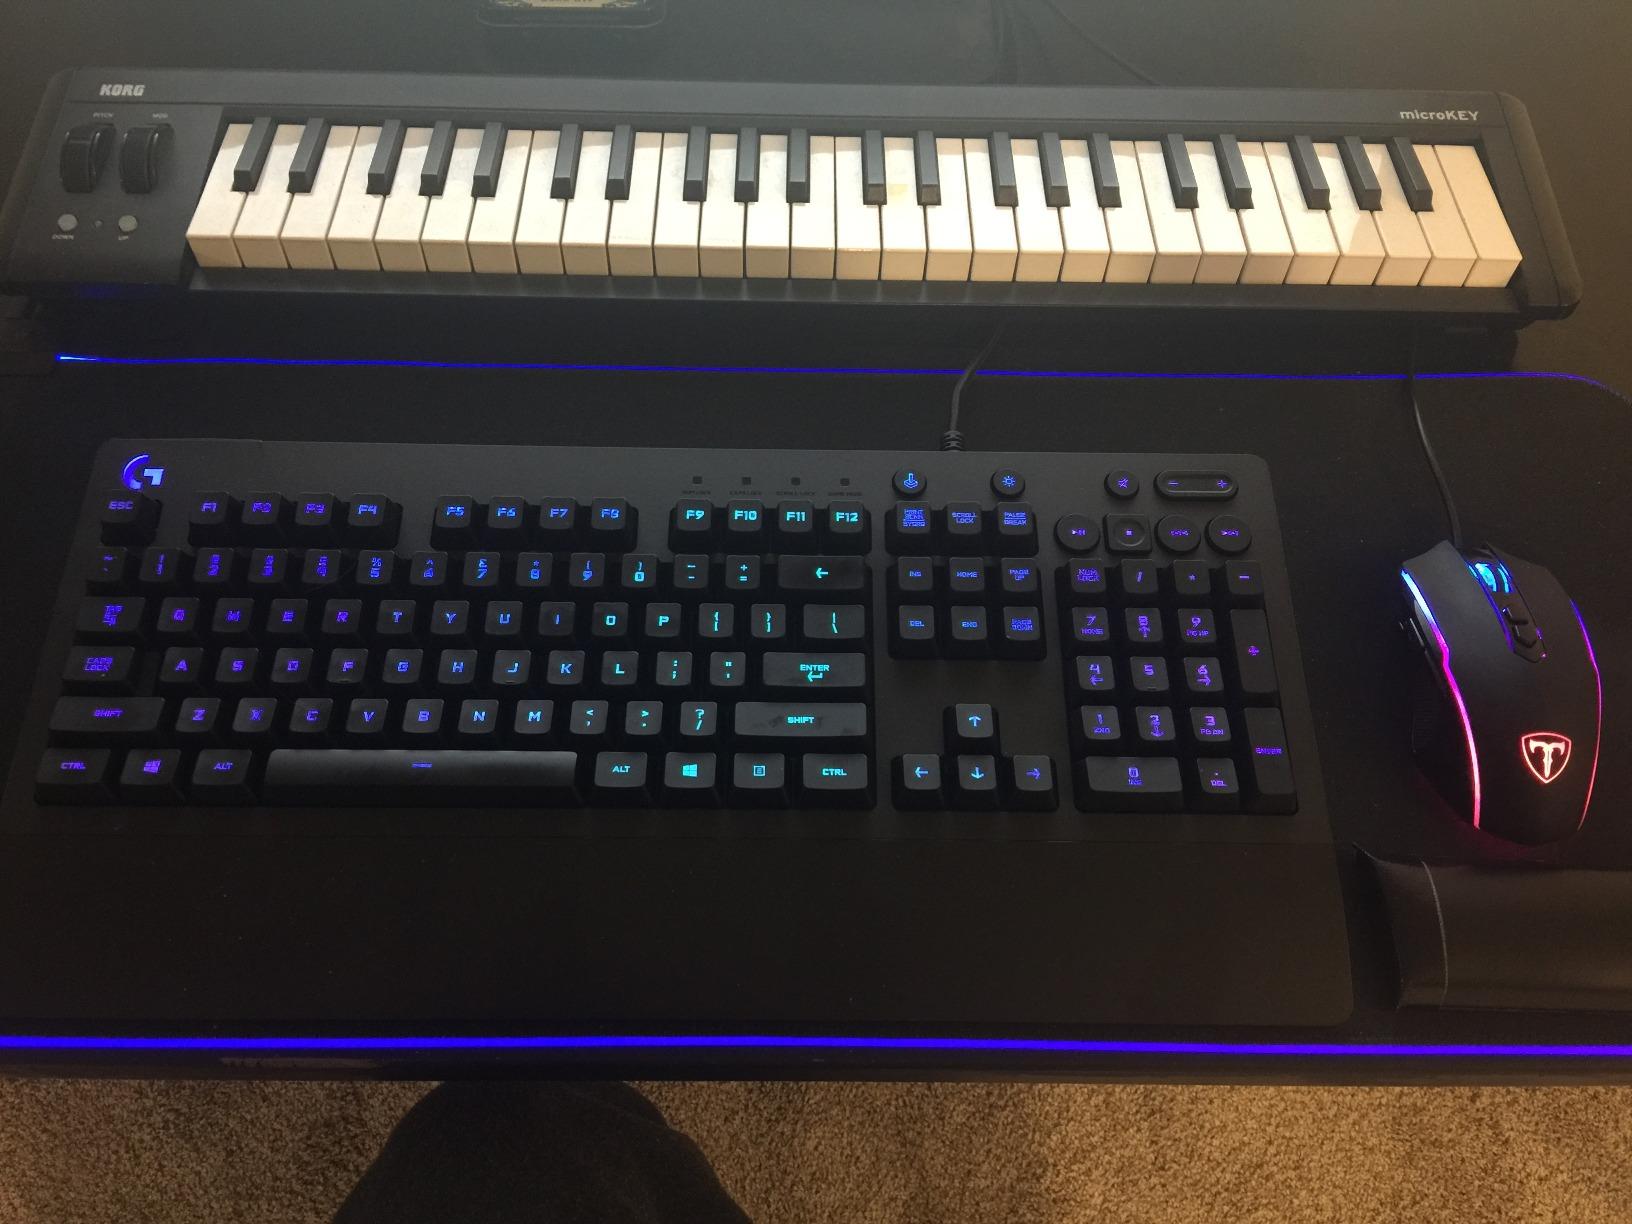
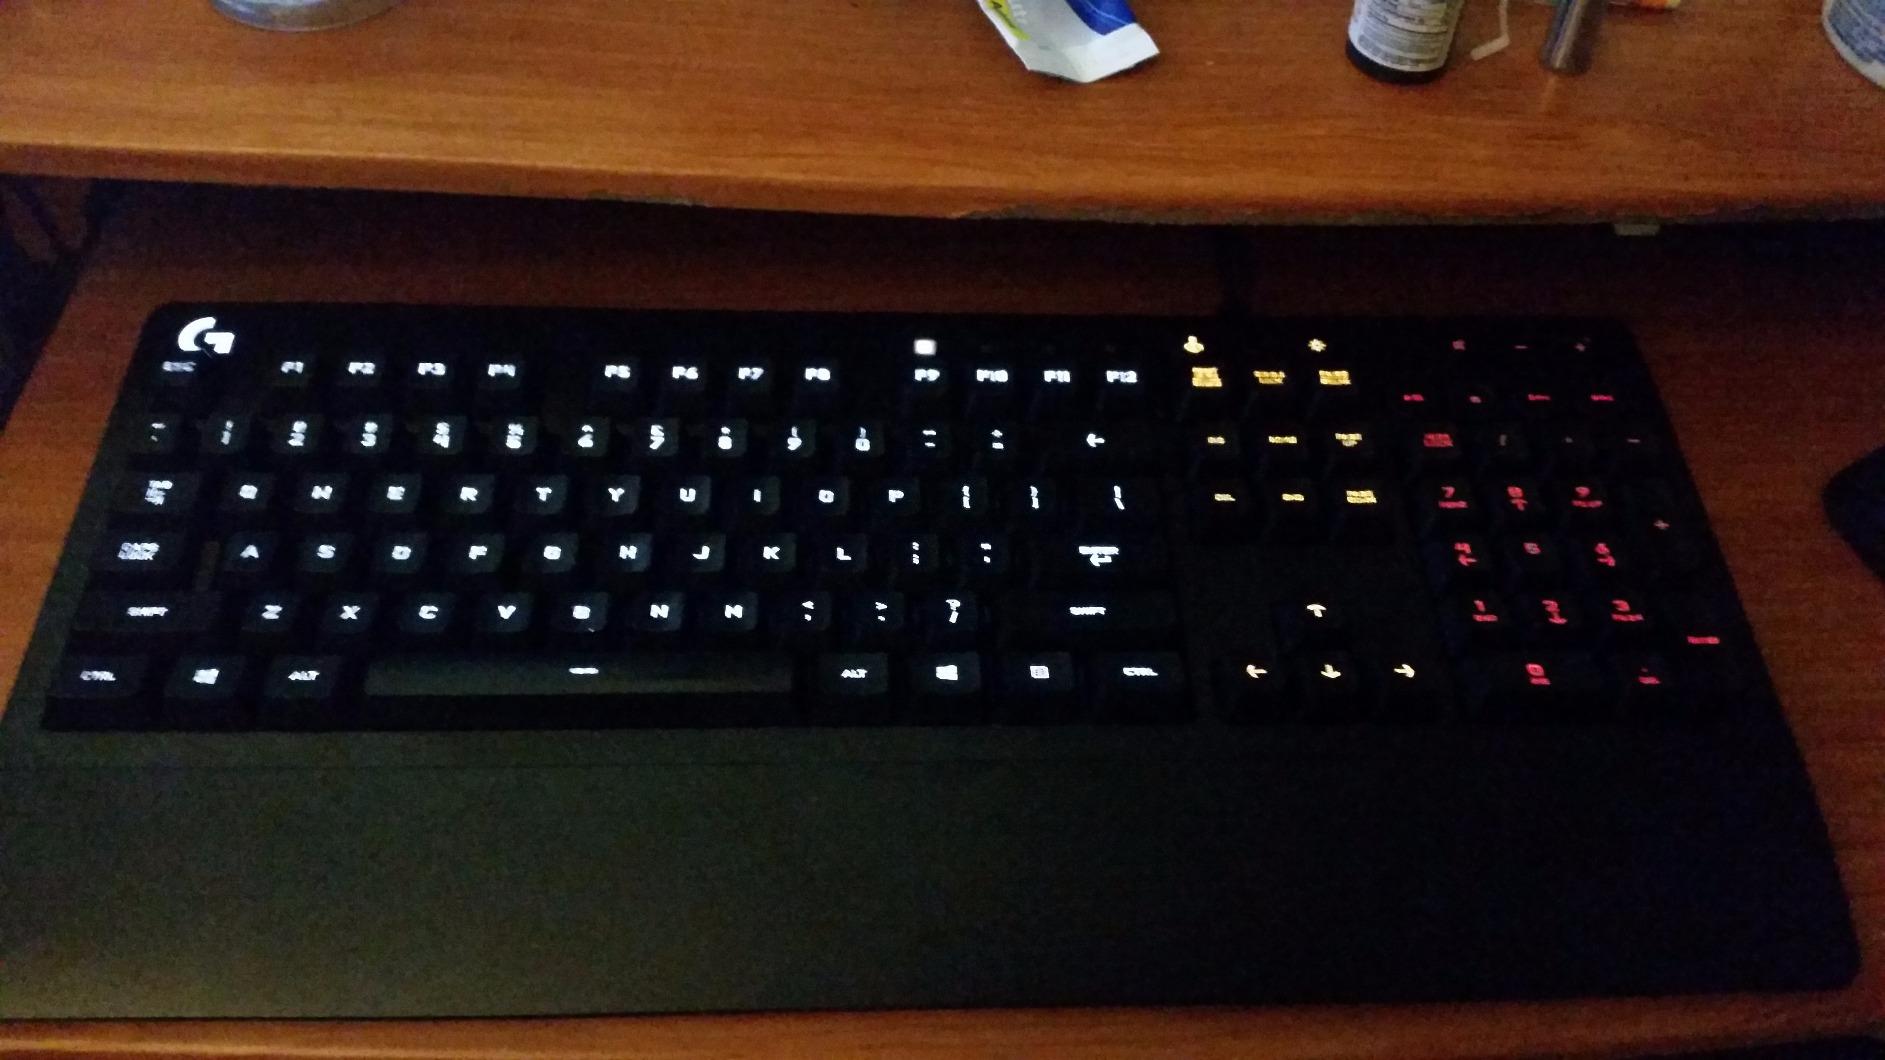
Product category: keyboard
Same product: yes